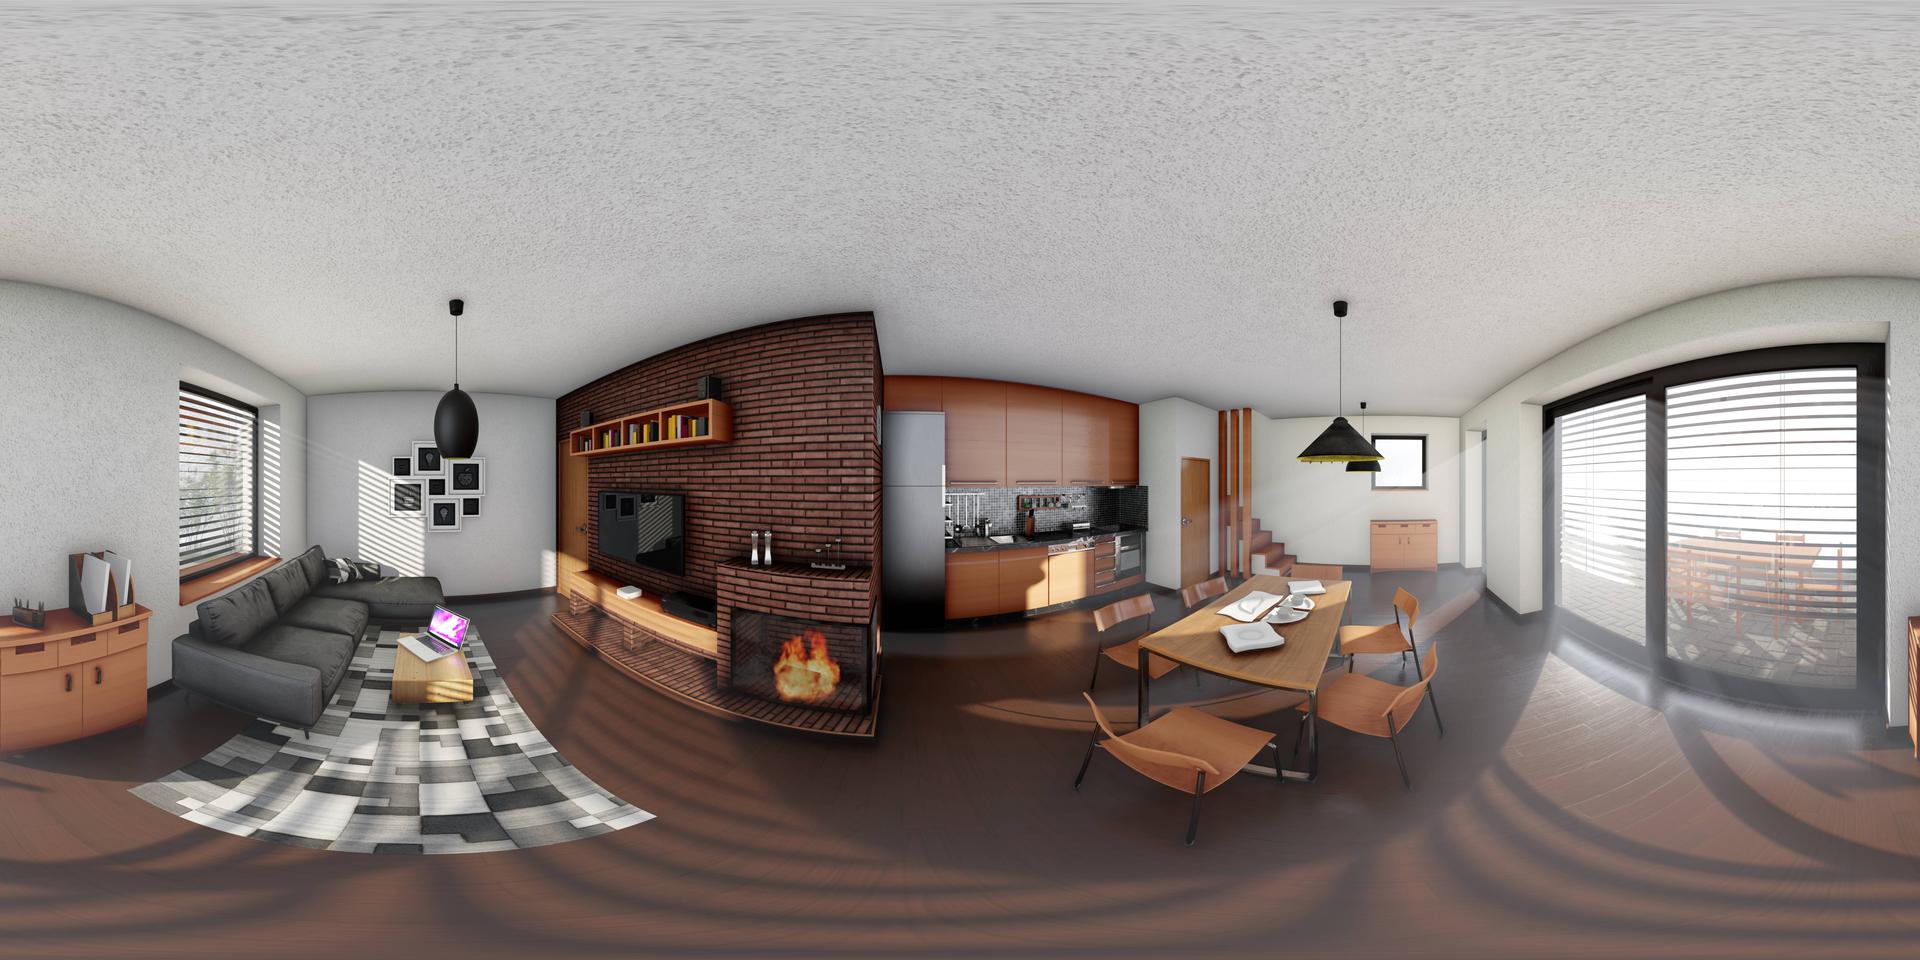
Referred object: the open laptop on the coffee table

Referred object: the purple laptop